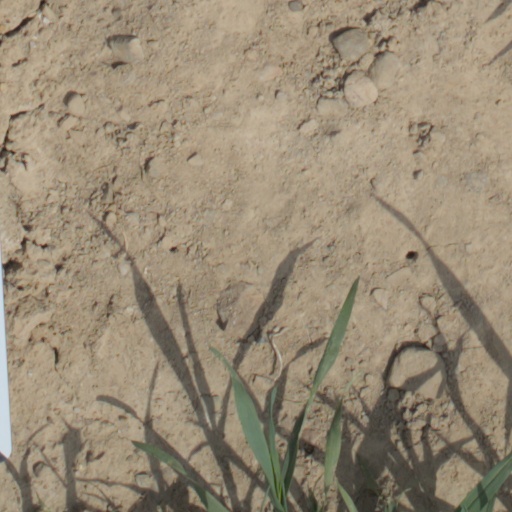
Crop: wheat